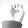
ASL letter: E